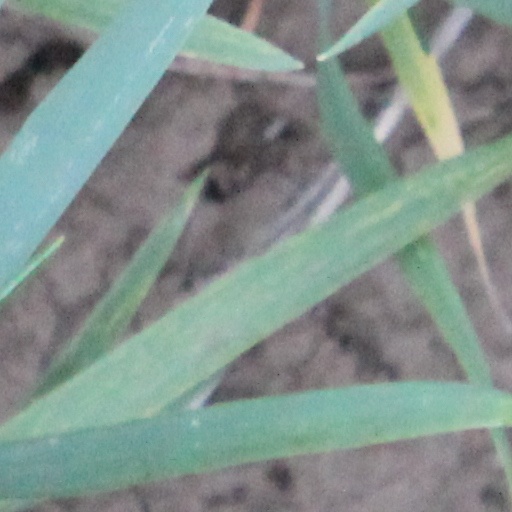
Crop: wheat